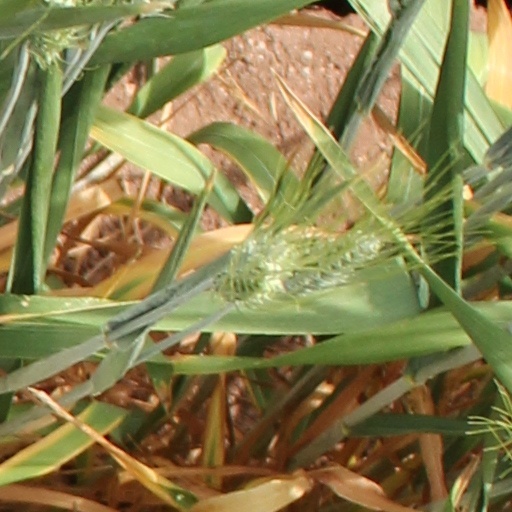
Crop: wheat